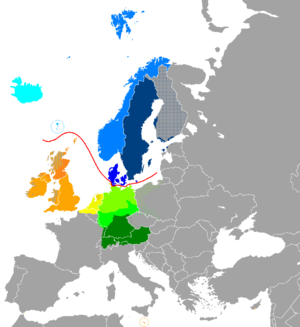
Le haut allemand est, en linguistique, un groupe de dialectes germaniques. Il se distingue du groupe bas-allemand par le phénomène de la seconde mutation consonantique et en est séparé par la ligne de Benrath. Le nombre total de locuteurs dans sa zone traditionnelle, de Düsseldorf en Allemagne à Bad Radkersburg en Autriche est d'environ 60 millions. Il comprend les dialectes du moyen allemand, où la seconde mutation consonantique est incomplète, et les dialectes de l'allemand supérieur, où cette mutation est complète.
L’Europe germanique est la partie de l’Europe du Nord et occidentale qui est de langue germanique.
Les langues germaniques occidentales forment la plus grande des trois branches de la famille des langues germaniques, incluant notamment l'allemand, l'anglais et le néerlandais, mais également l’afrikaans, les langues frisonnes et le yiddish.
En Europe, l'anglais est principalement la langue maternelle des habitants du Royaume-Uni, la République d’Irlande et les dépendances de la Couronne. De façon plus restreinte, l’anglais est également la langue officielle de Gibraltar et de Malte. En Europe, l’anglais est aussi parlé par une partie de la population de Chypre et de façon plus aléatoire dans d’autres lieux de l’Europe où des anglophones se sont expatriés. L’anglais est aussi parlé par ceux qui l’ont appris comme langue secondaire.